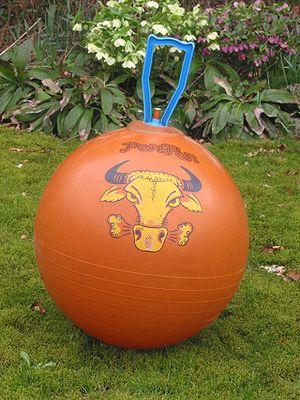
Un ballon sauteur est un ballon en matière synthétique équipé de poignées. Il permet à son utilisateur de se déplacer par bonds en combinant la force de propulsion des jambes à la résilience du ballon.